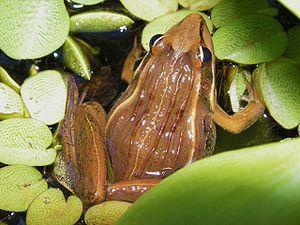
Les amphibiens de Madagascar sont représentés exclusivement par des espèces de l'ordre des anoures.
La faune de Madagascar, tout comme sa flore, est très riche. En effet celle-ci présente entre 80 % et 90 % d'espèces endémiques. Cette notion d'endémisme bien qu'elle ne soit pas inexacte reste subjective, puisque dépendante du niveau taxonomique à partir duquel se positionne l'observateur et de la surface ou du milieu considéré. De nombreux taxons spécifiques ou génériques, sont strictement endémiques à Madagascar, mais aussi, plus rarement au niveau de la famille et atteignent donc des taux d'endémisme proche ou égaux de 100 %.
Les Ptychadenidae sont une famille d'amphibiens. Elle a été créée par Alain Dubois en 1987.